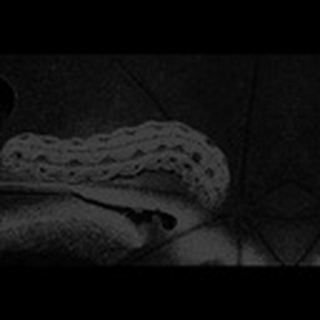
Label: cotton_army_worm